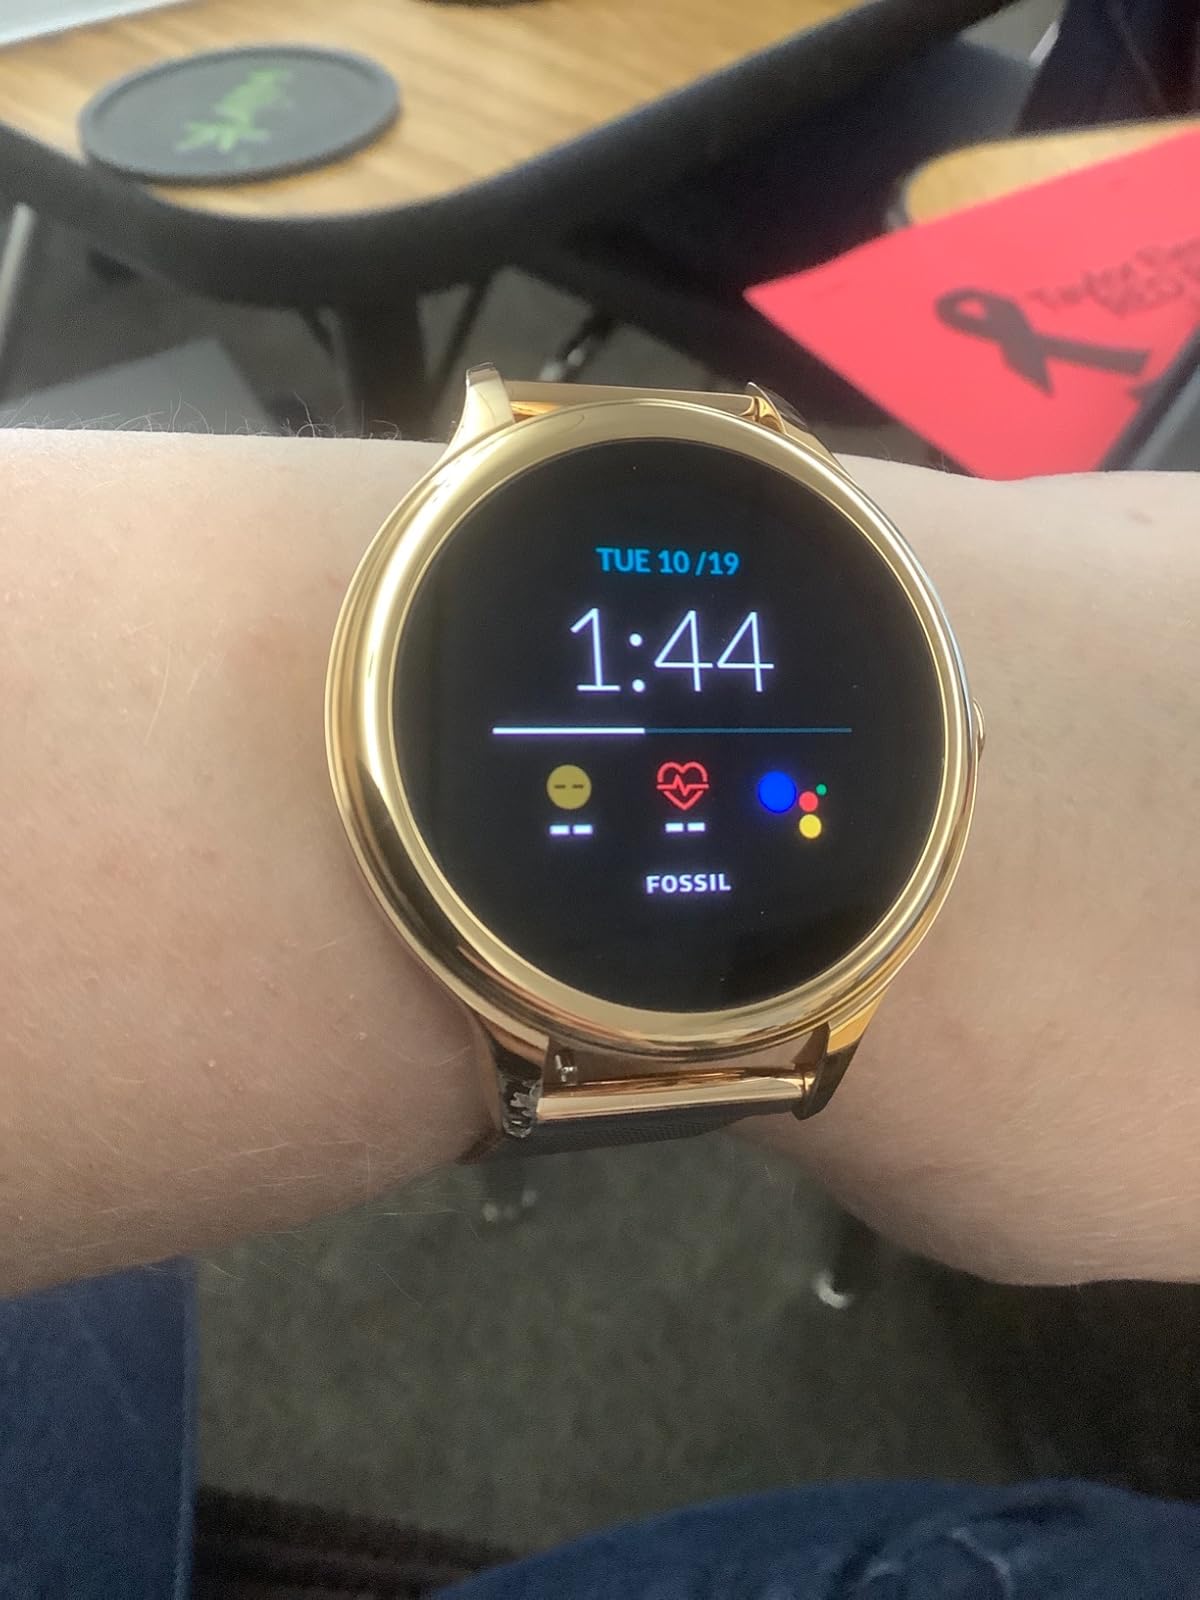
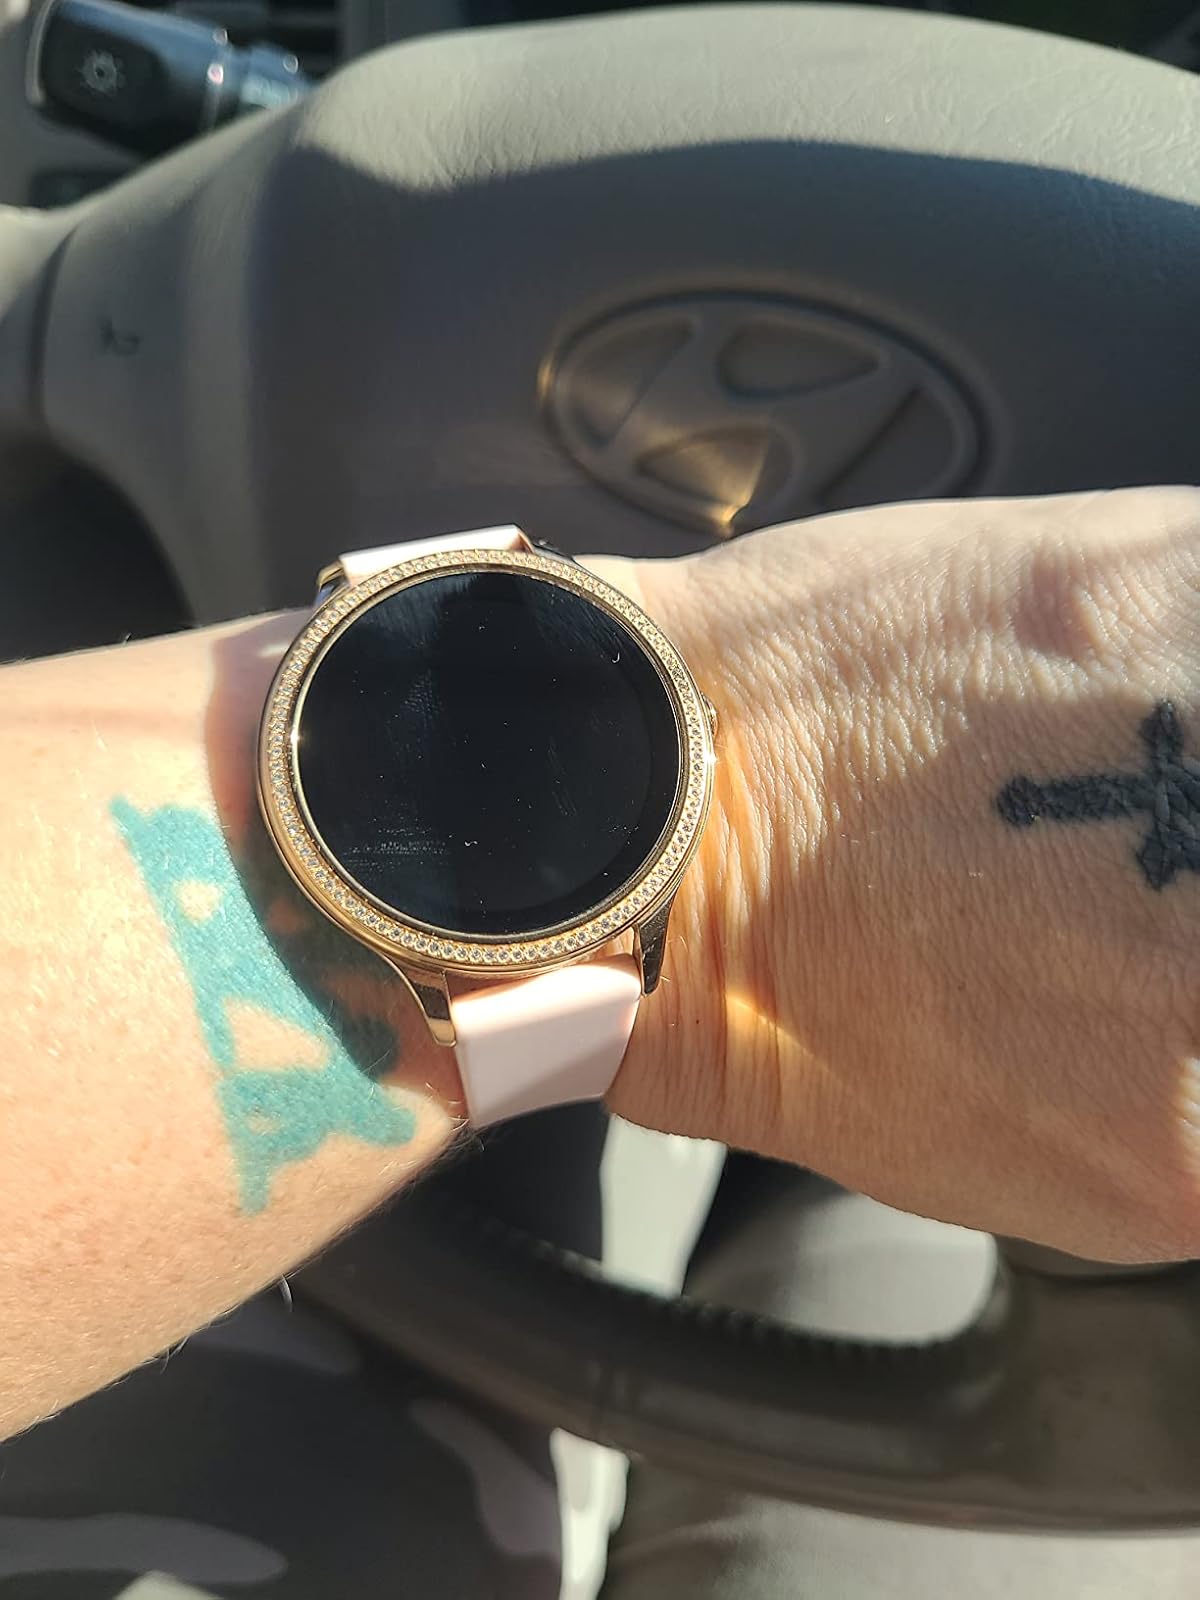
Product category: smartwatch
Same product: no